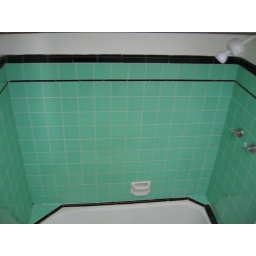
cute tub, below &amp;quot;skylight&amp;quot; window